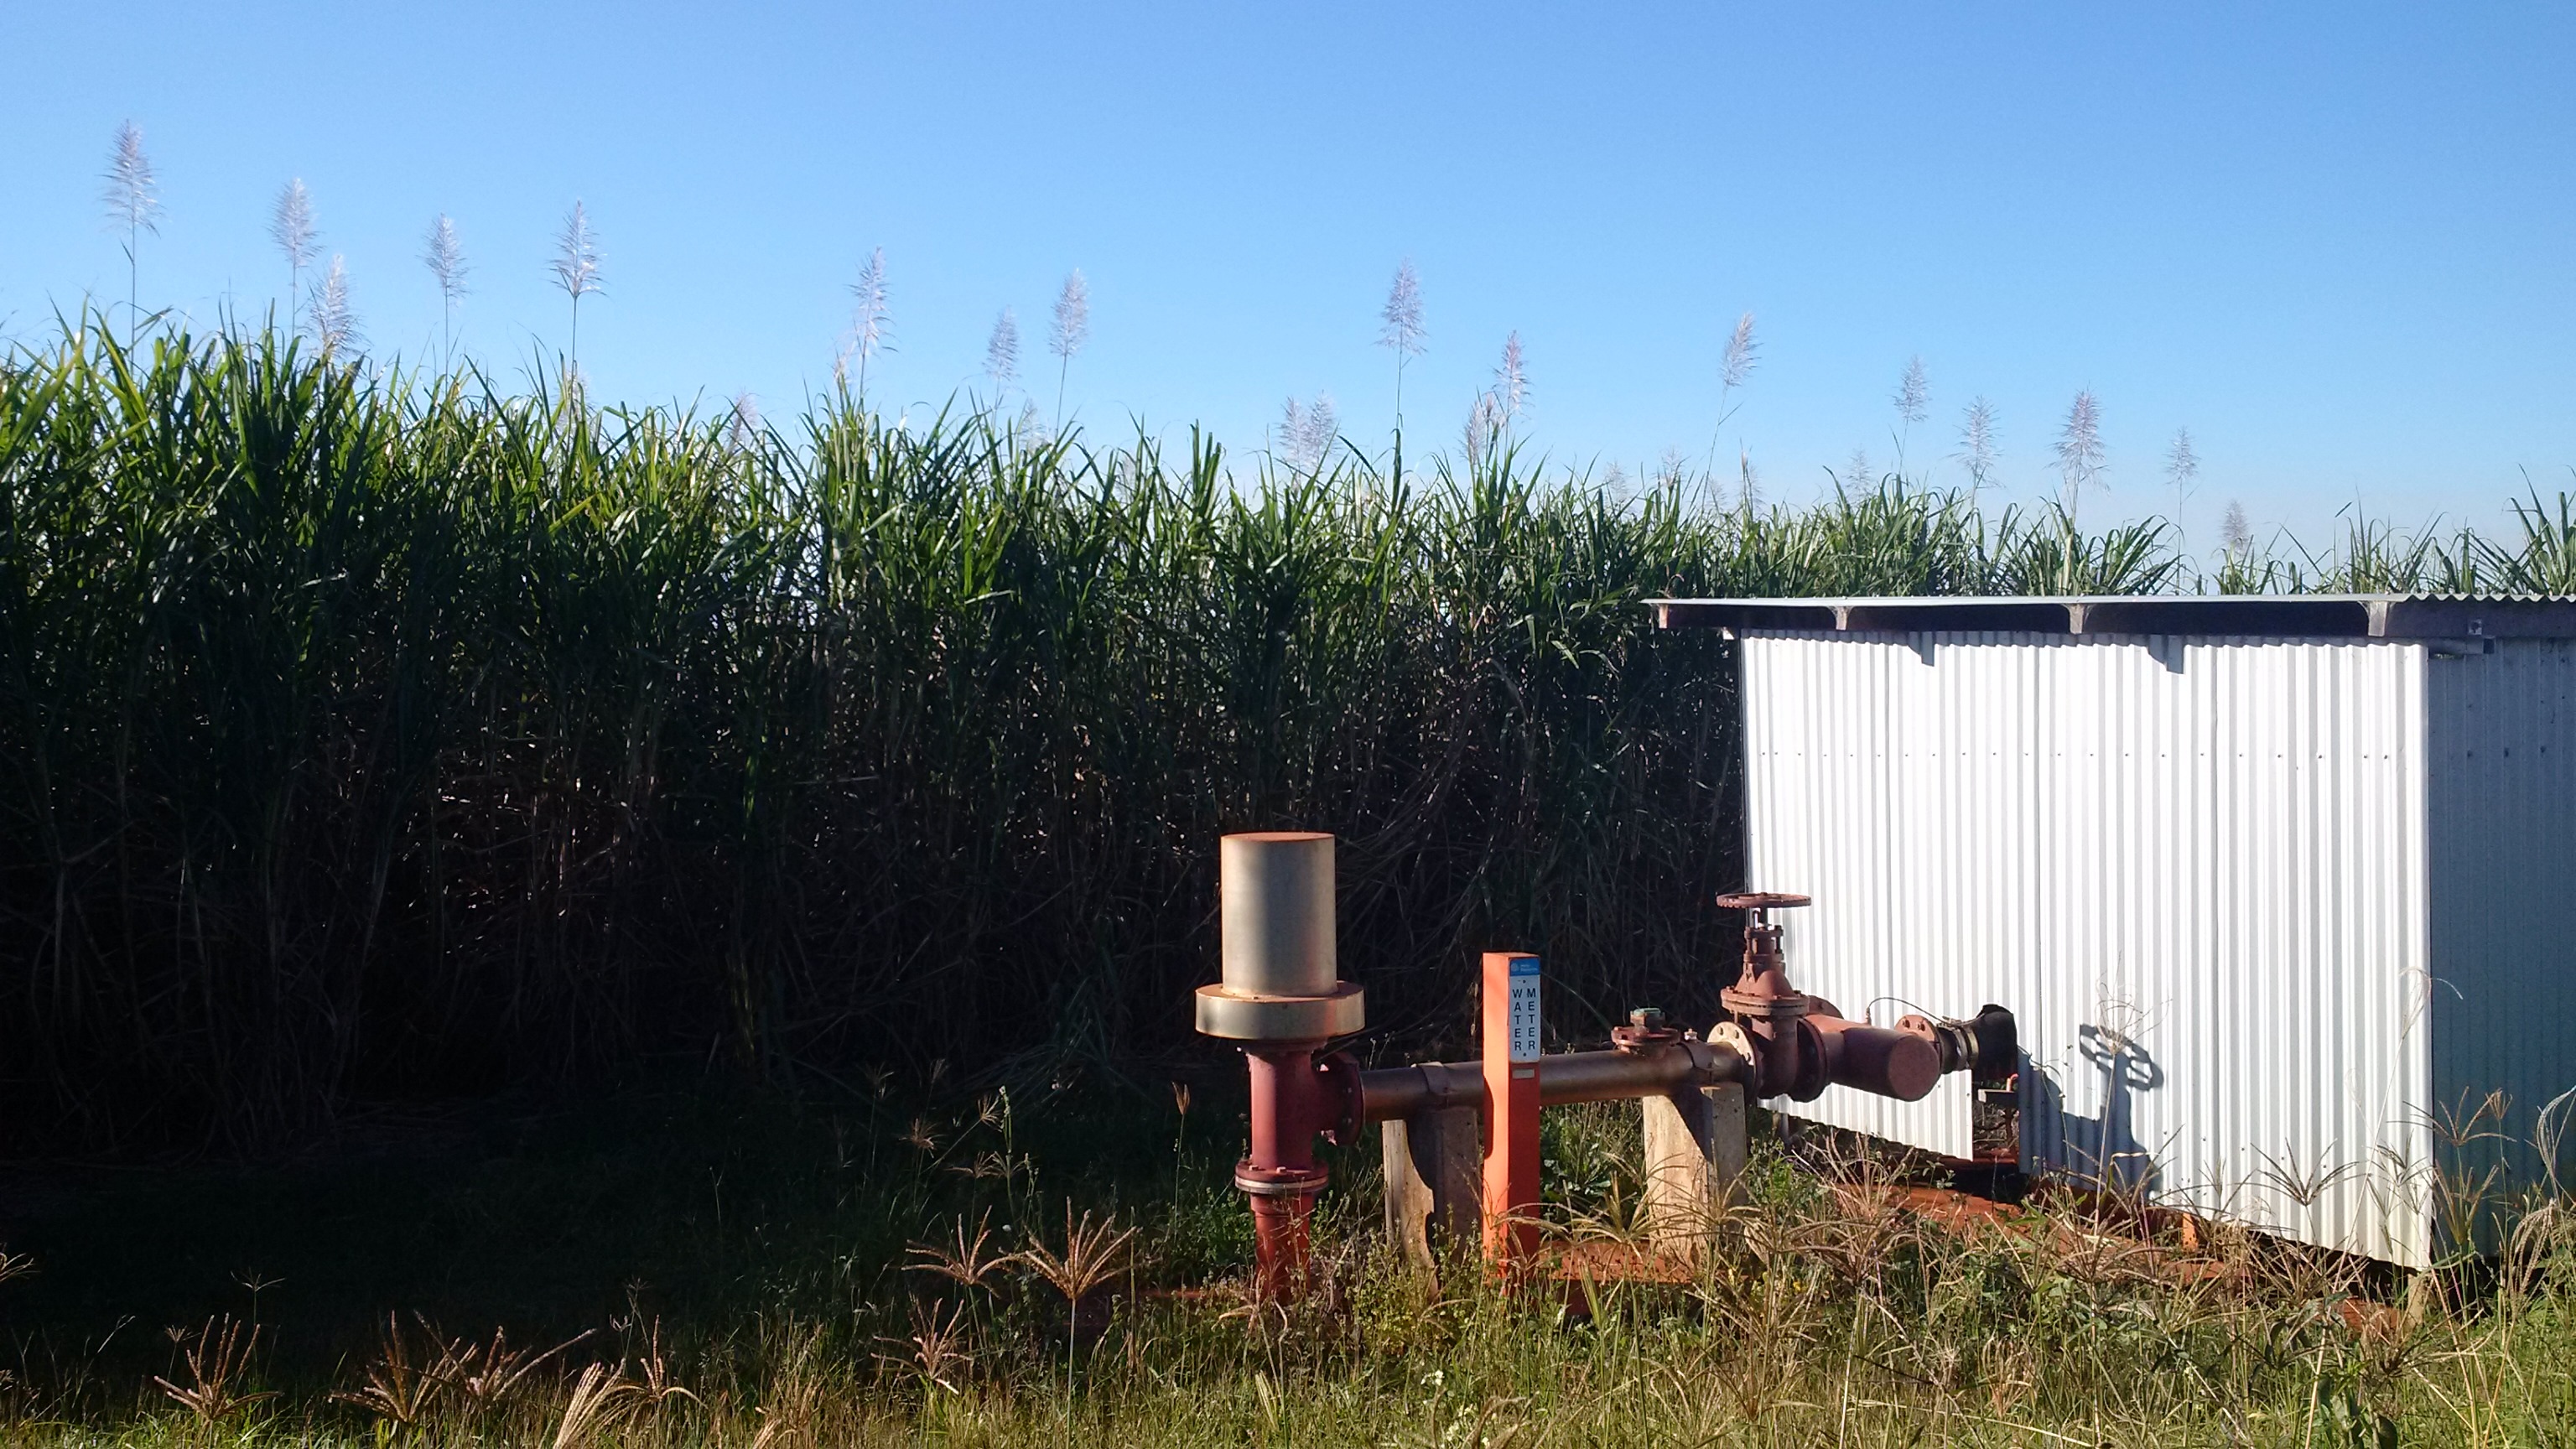
grass, fence, field, farm, barn, shed, shack, pasture, soil, agriculture, rural area, outdoor structure